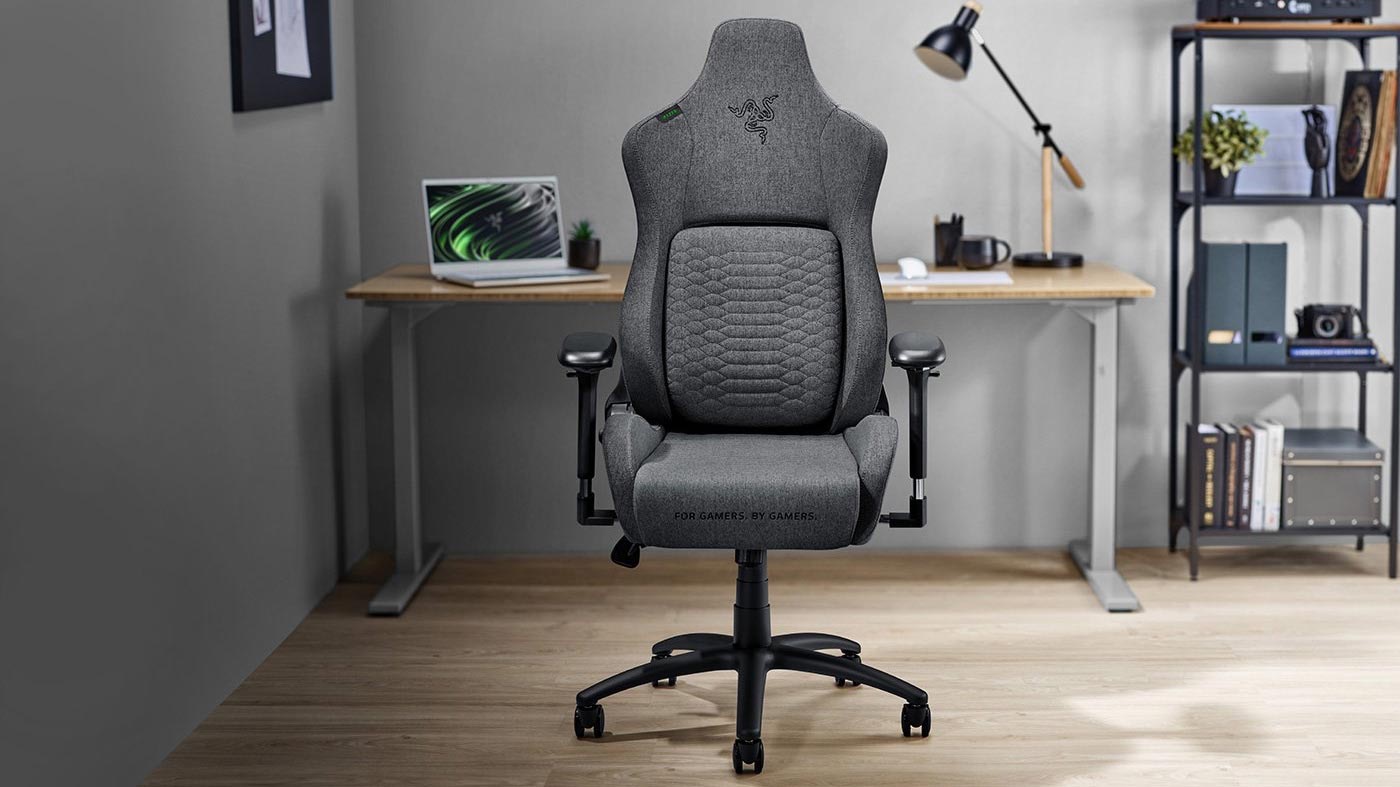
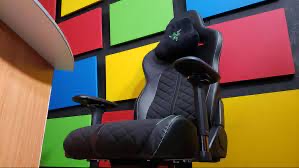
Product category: items_chair
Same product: no